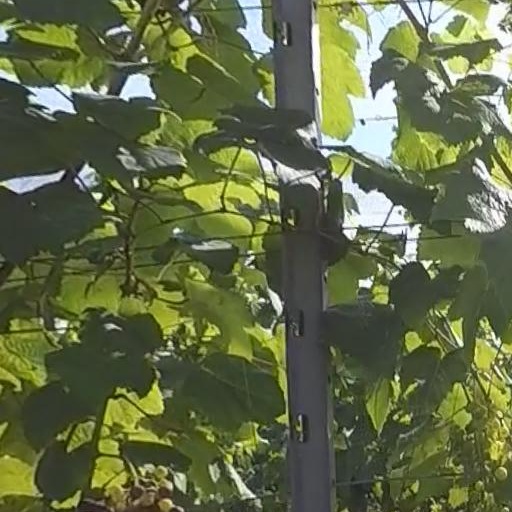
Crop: grape